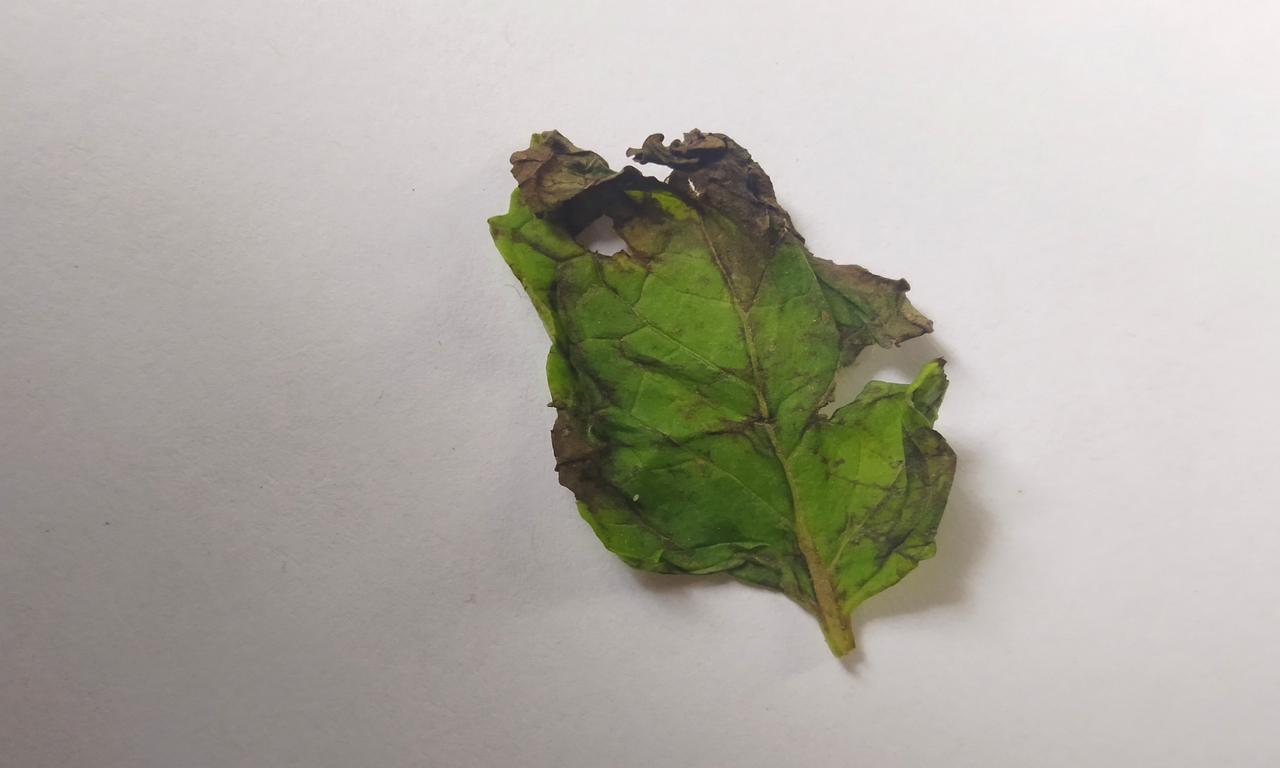
Label: Spoiled